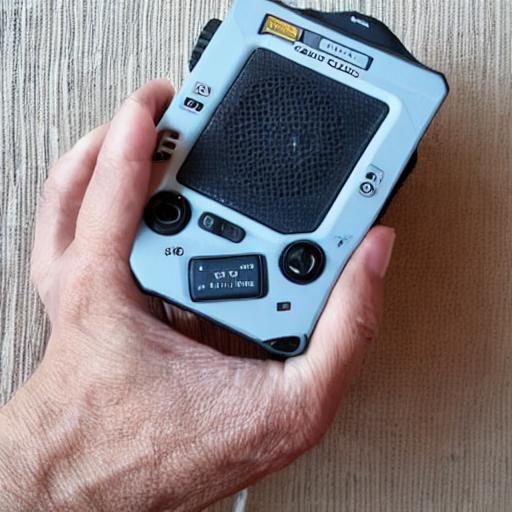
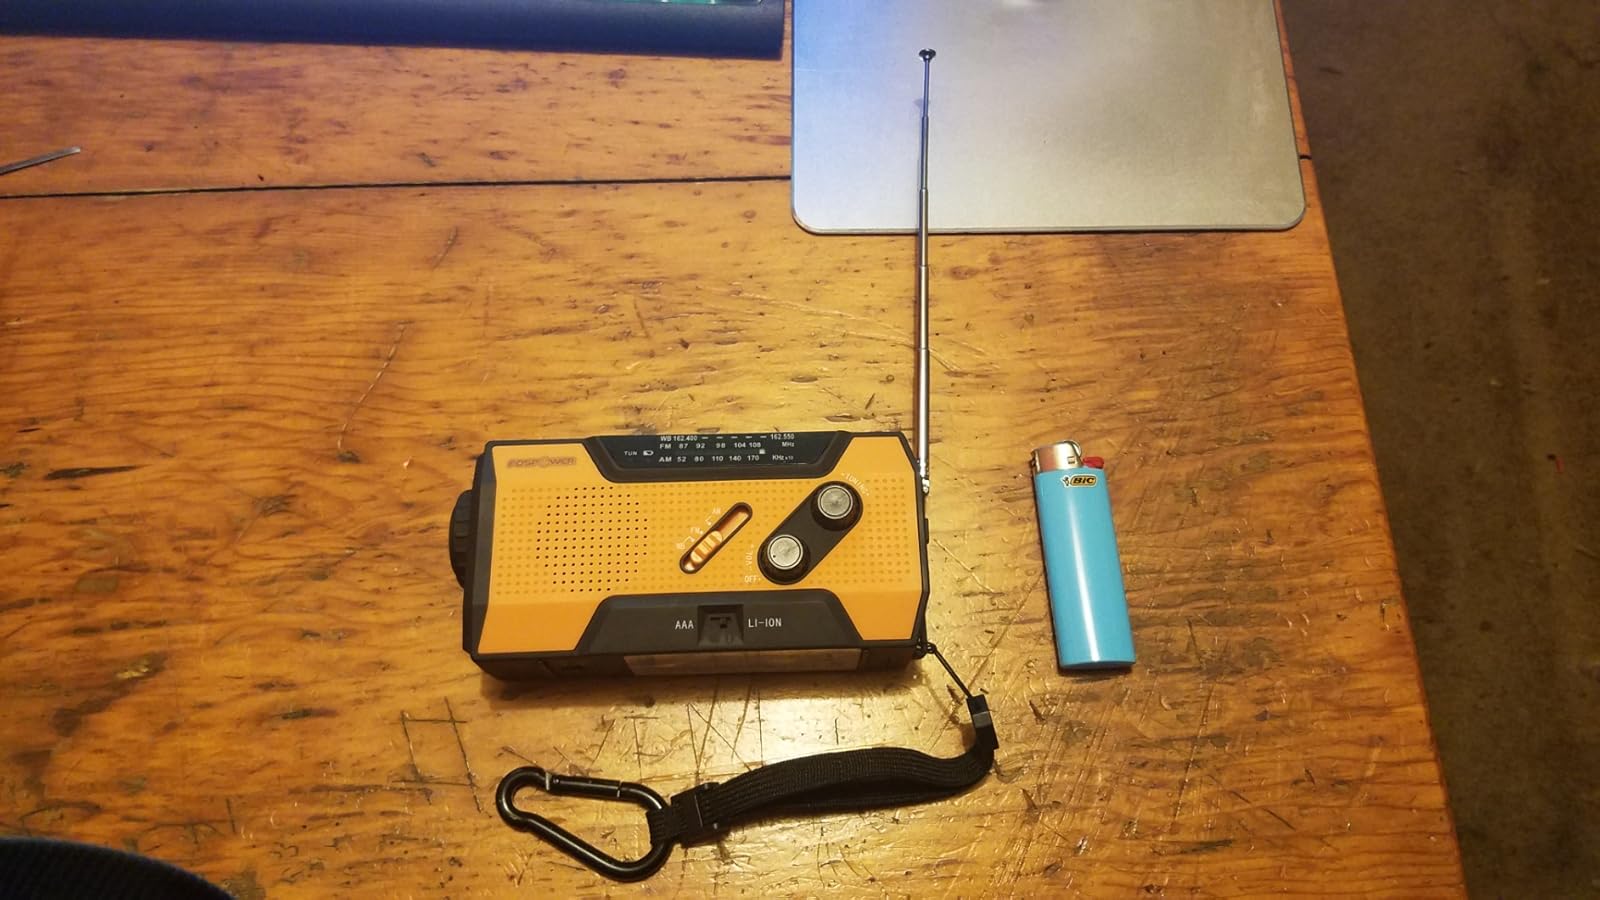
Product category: radio
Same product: no